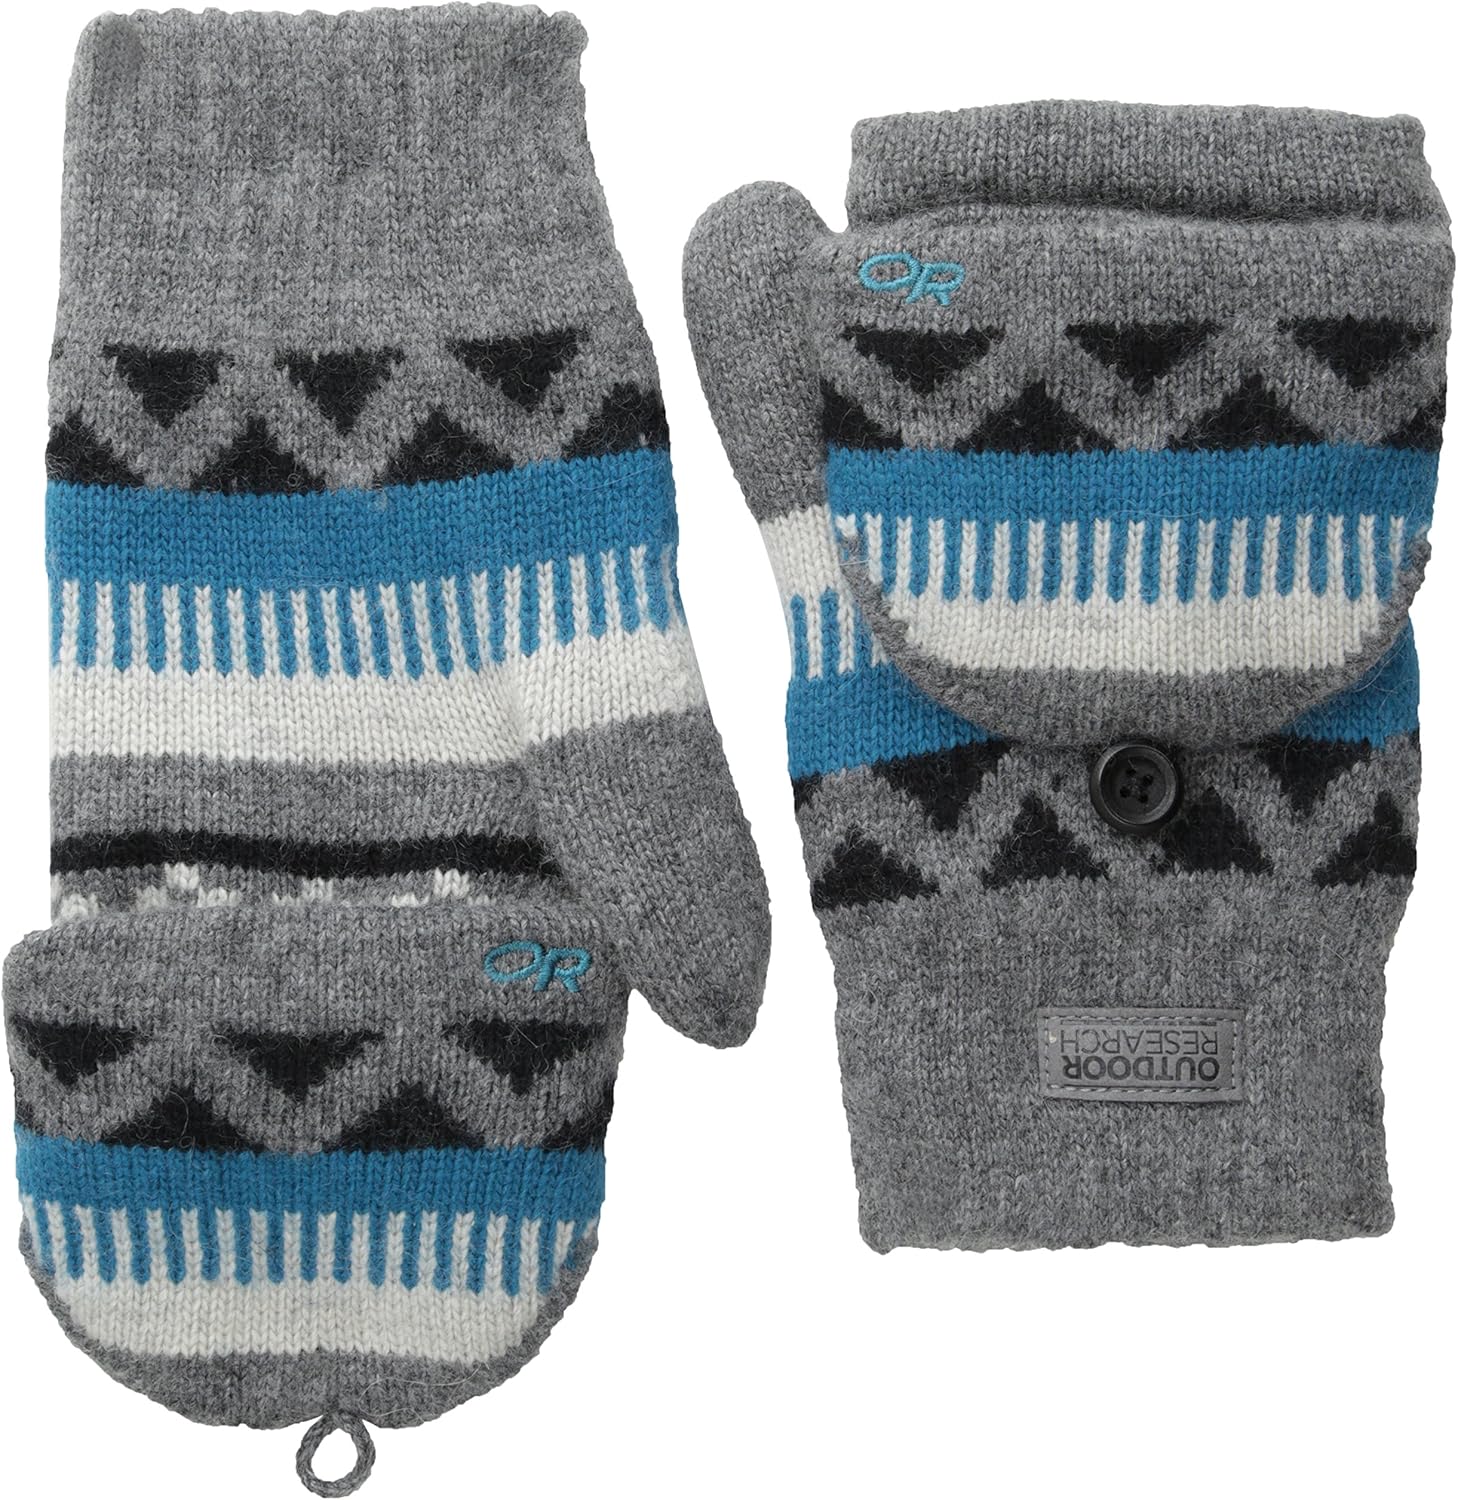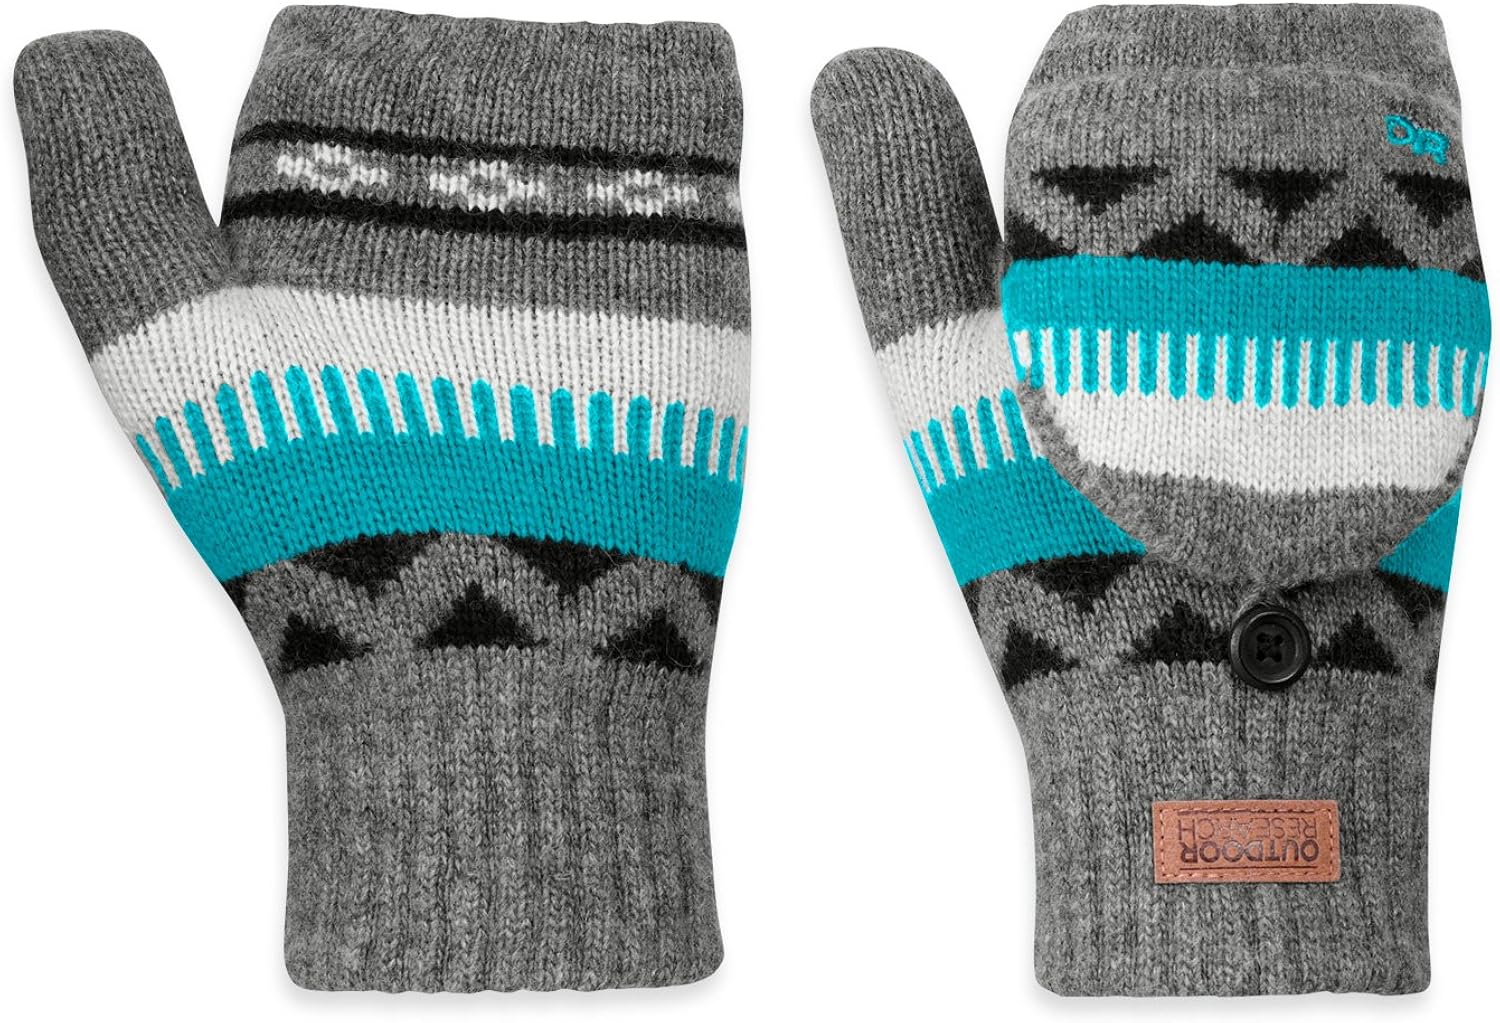
Outdoor Research Women's Trimline Fingerless Mitts
Category: AMAZON FASHION
Just as practical today as it was 100 years ago, the flip-top mitten design of the Women's Trimline Fingerless Mitt shelters your hands from the cold but still provides quick access to fingers for delicate tasks when needed. The mitten top can be secured with a button to keep it out of the way.
Features: 33% Viscose 23% Polymide 18% Cotton 16% lambswool 4% Angora 6 % Cashmere | Imported | Flip-Top Finger Cover | Quick Drying | Breathable and wicking